Sadiki College

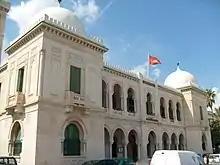
Sadiki College

Sadiki College, also known as "Collège Sadiki" ("El-Sadqiya High School"), is a "lycée" (high school) in Tunis, Tunisia. It was established in 1875. Associations formed by its alumni played a major role in the early constitutionalist movement in the country.